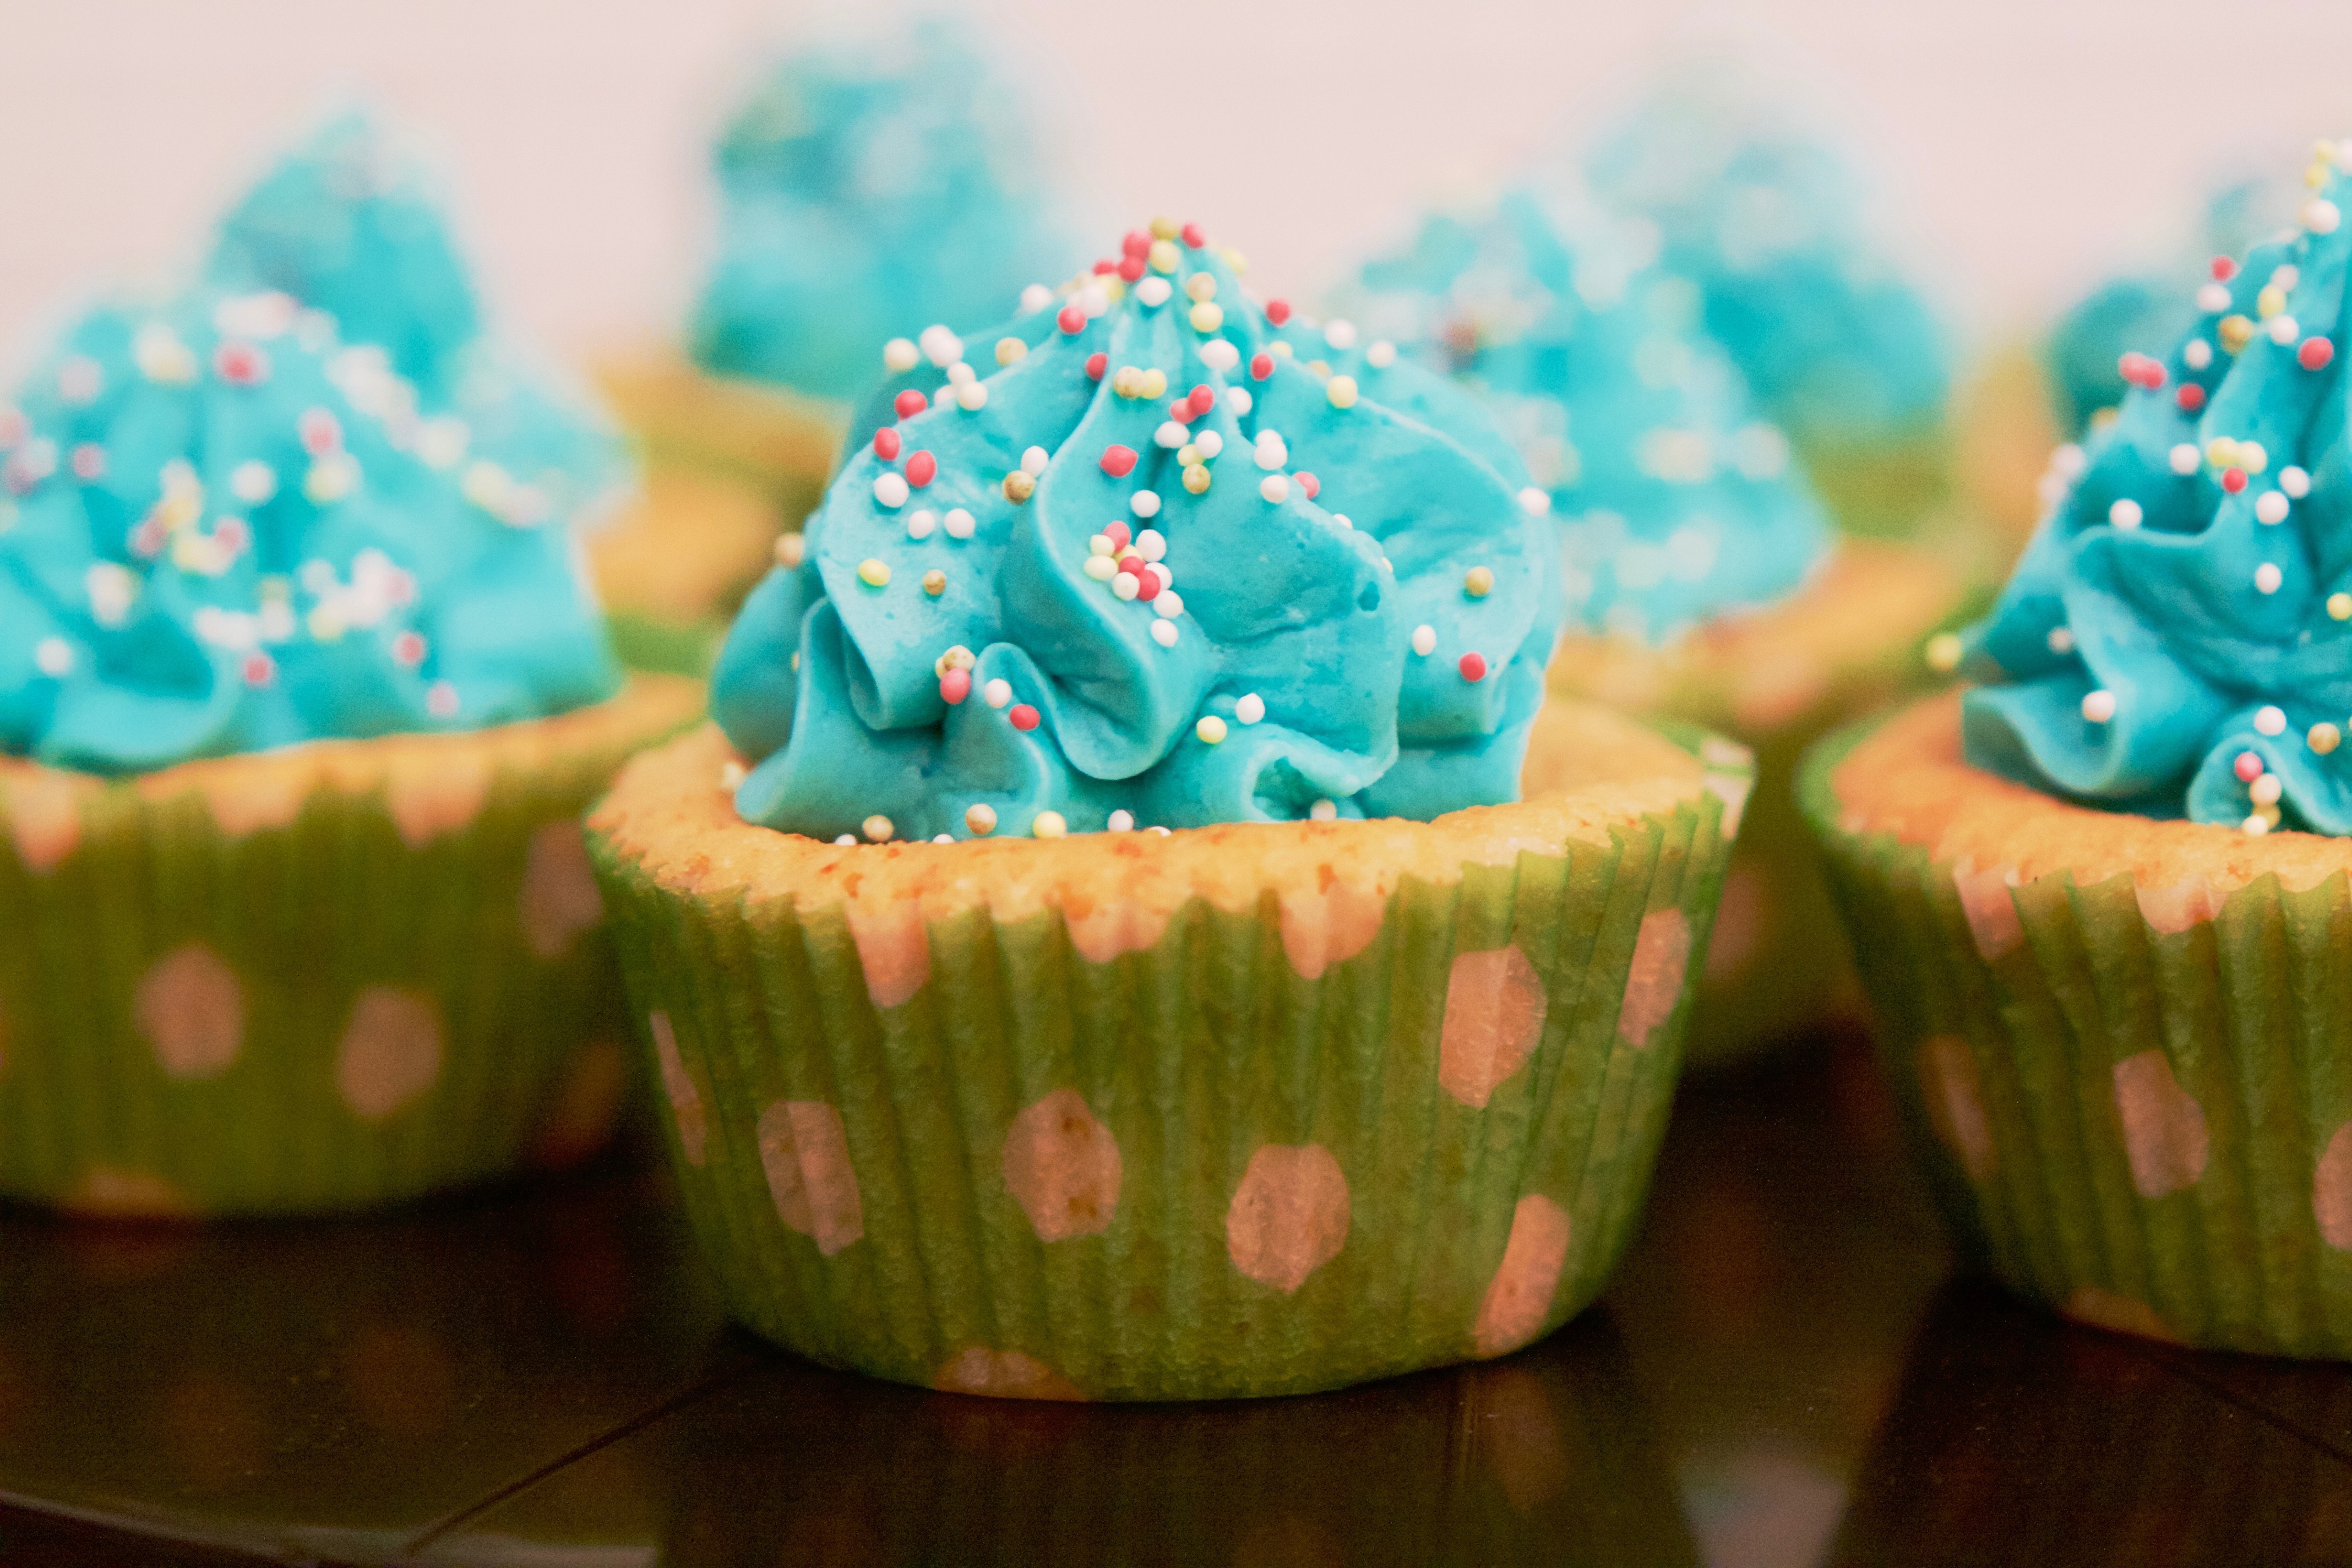
sweet, flower, celebration, food, green, blue, cupcake, frosting, dessert, delicious, cake, homemade, pastry, baked, sugar, icing, decorated, birthday, sweetness, treat, sprinkles, flavor, buttercream, cake decorating